Aagje Deken

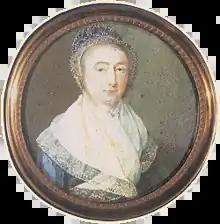
Aagje Deken

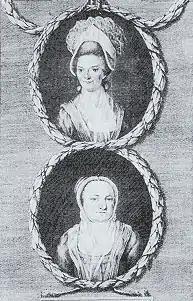
Aagje Deken (bottom) and Betje Wolff

Agatha ("Aagje") Deken (1741 in Nieuwer-Amstel – 14 November 1804, in The Hague) was a Dutch writer.